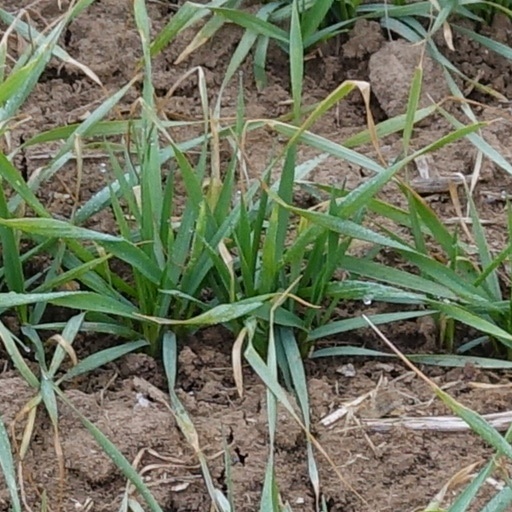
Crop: wheat